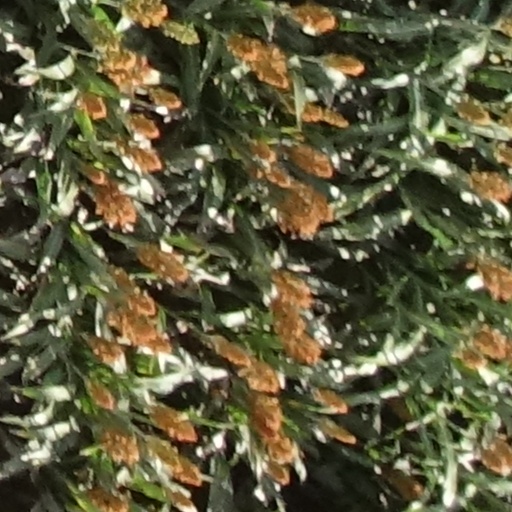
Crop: sorghum